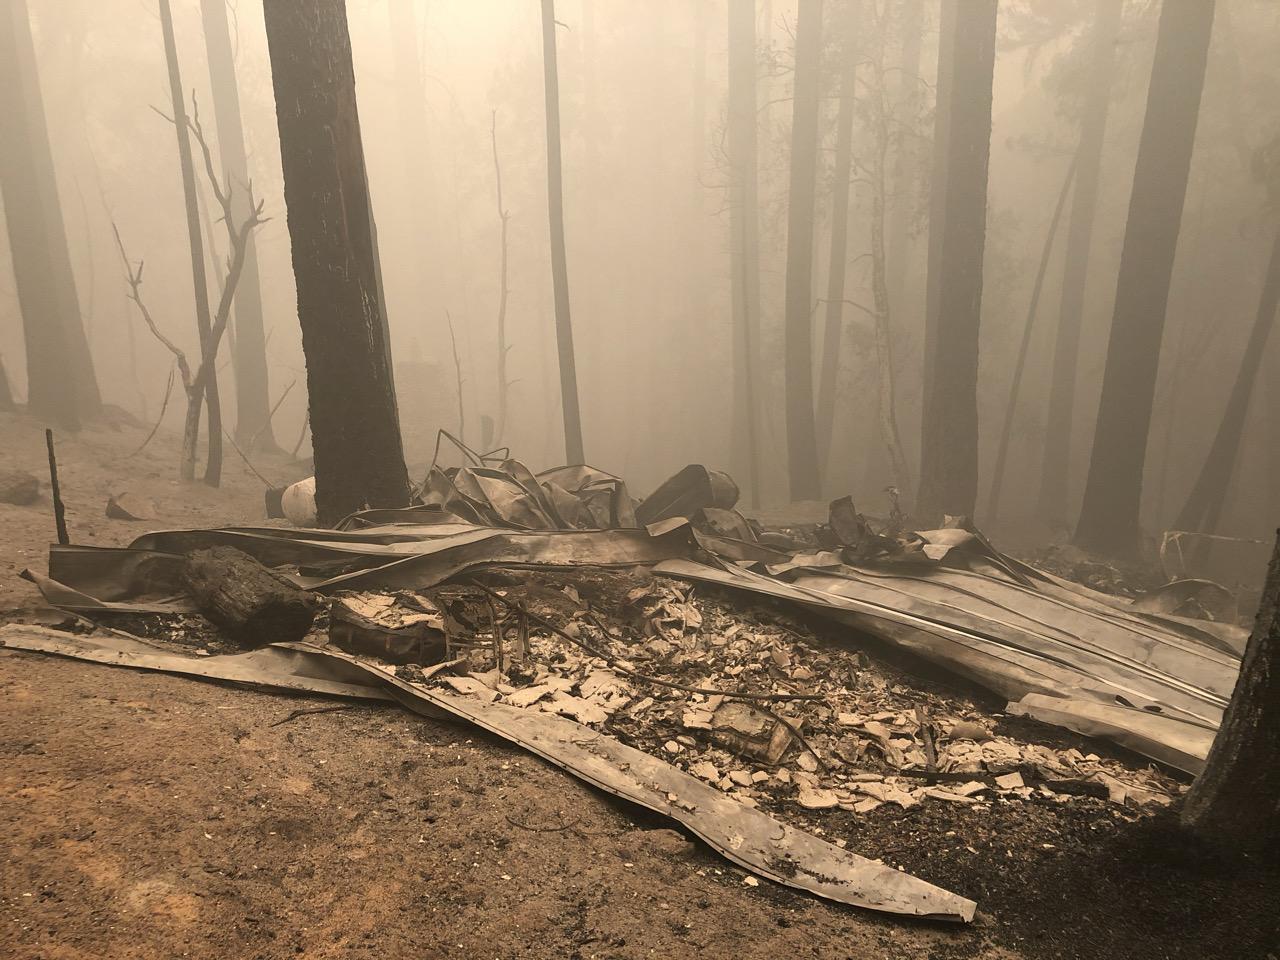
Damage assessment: destroyed